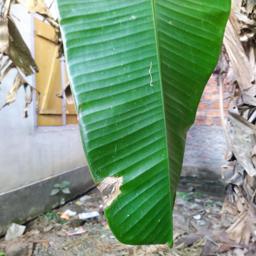
Label: MALBHOG LEAF